List of United States Navy oilers

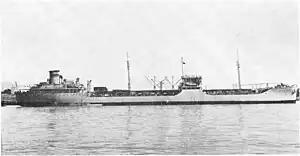
USNS "Mission Buenaventura" (T-AO-111)

The second large oiler class built during World War II was the . These 16 ships were of the single-screw Maritime Commission type T2 (5580/21,000t, 16.5kt), larger T2-A (5880/21,750t, 16.5kt) and similar but somewhat slower T3-S-A1 (5630/21,000t, 15.3kt).